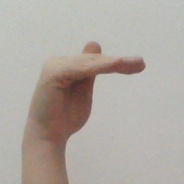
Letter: khaa